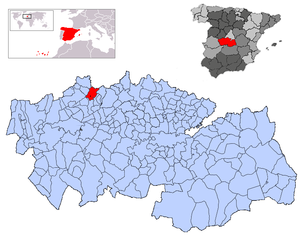
El Real de San Vicente est une commune d'Espagne de la province de Tolède dans la communauté autonome de Castille-La Manche.